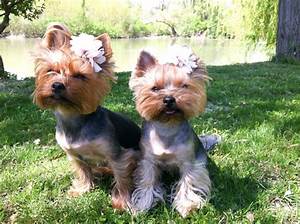
Label: dog